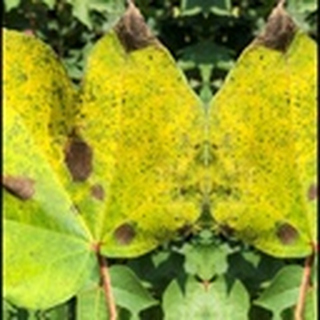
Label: cotton_bacterial_blight